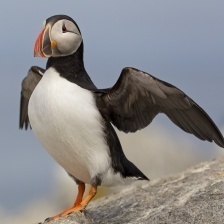
Species: PUFFIN
Scientific name: FRATERCULA